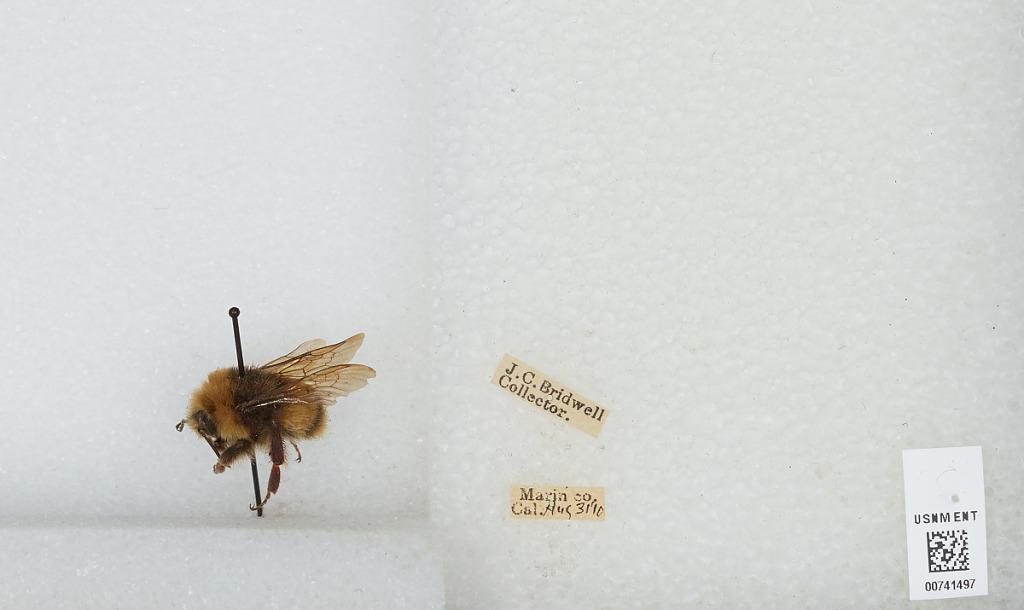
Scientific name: Bombus (Bombus) occidentalis Greene
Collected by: J. Bridwell
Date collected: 1910-8-31
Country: United States
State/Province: California
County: Marin
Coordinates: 38.03, -122.73